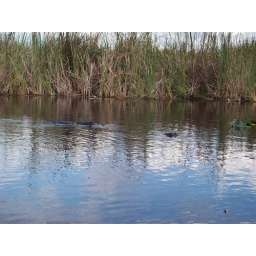
male 9foot and female 6foot gators in the florida everglades